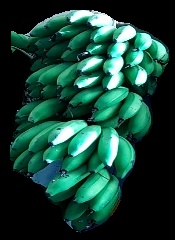
Variety: rasbale
Grade: grade2